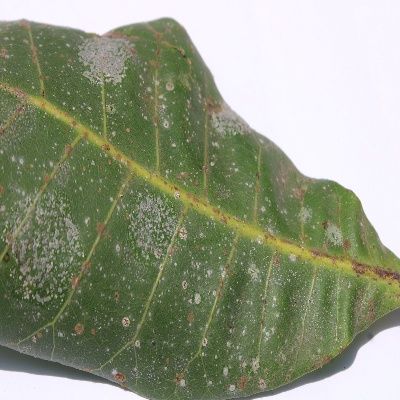
Crop: Cashew
Condition: red rust